Dave McGillivray

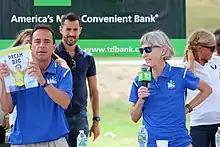
Dave McGillivray holds a copy of his illustrated children's book, Dream Big

In 2006, McGillivray wrote “The Last Pick” with writer Linda Glass Fechter, chronicling his childhood as the last pick for team sports because of his small stature, telling readers never to underestimate their own ability, and to set goals, not limits. The book also covers his life as an athlete and race director.